Créteil–L'Échat station

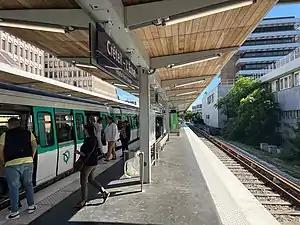
Créteil–L'Échat Line 8 platform

Créteil–L'Échat station is a station on Line 8 of the Paris Métro in the commune of Créteil. Situated in an open cut segment, it is the last exposed station on the Line 8 before going into central Paris. It is named for and located in the L'Échat business district.